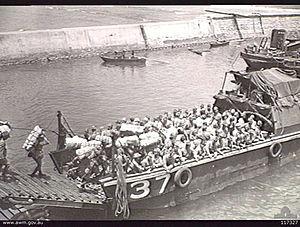
L'occupation japonaise de Nauru est la période de trois ans durant laquelle Nauru, petite île isolée de l'océan Pacifique central administrée par l'Australie, est occupée par l'armée impériale japonaise dans le cadre plus général de la guerre du Pacifique et de la Seconde Guerre mondiale. Cette invasion répond à un double objectif : le contrôle des ressources en phosphate de l'île et la construction d'une base renforçant la présence militaire japonaise dans la région. S'ils ne parviennent pas à relancer l'exploitation du phosphate, les Japonais réussissent en revanche à faire de ce territoire un retranchement inexpugnable où les Américains renonceront à débarquer durant leur reconquête du Pacifique. La plus importante infrastructure qu'ils construisent est un aérodrome dont l'existence sera la cause de nombreux raids alliés. La guerre touche durement la population de l'île. Isolée par la reconquête américaine du Pacifique et surpeuplée en raison de la présence d'un important contingent de soldats japonais et de travailleurs forcés, l'île connaît un état de disette.
Le port d'Aiwo est le principal port maritime de l'île de Nauru, il est situé dans le district d'Aiwo.